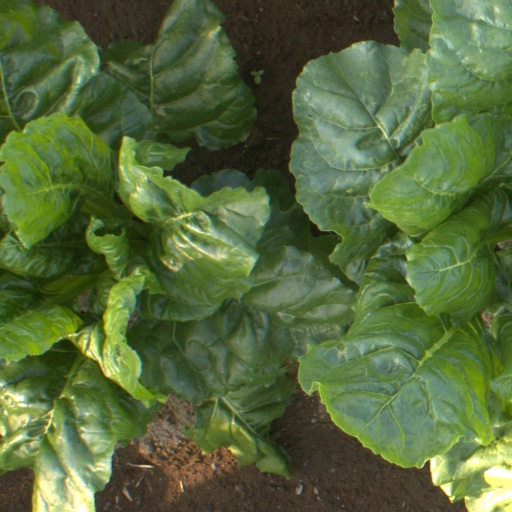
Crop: sugar beet